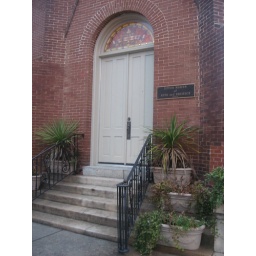
loved the light through the stained glass over the door